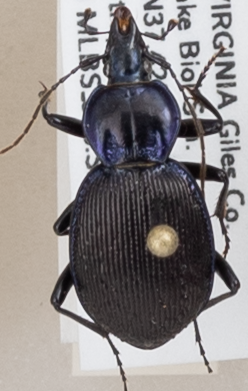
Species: Sphaeroderus stenostomus lecontei
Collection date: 2018-04-24
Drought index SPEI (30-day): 0.886
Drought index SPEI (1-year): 0.63
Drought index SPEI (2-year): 0.51